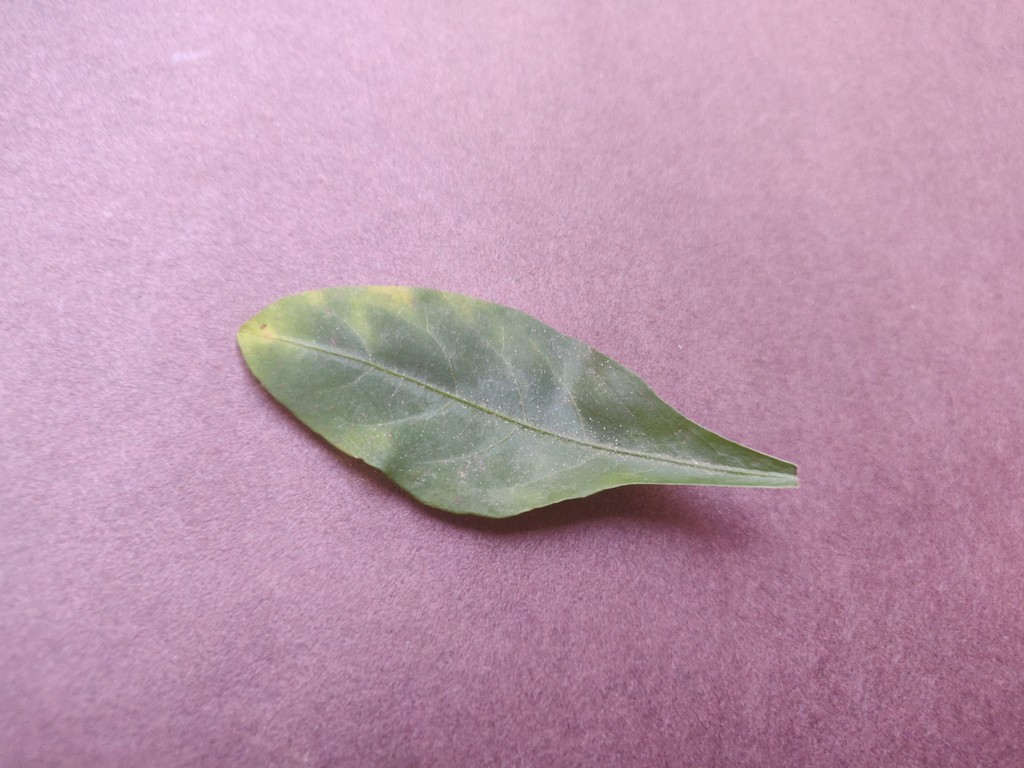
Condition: Unhealthy
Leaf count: single
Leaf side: front